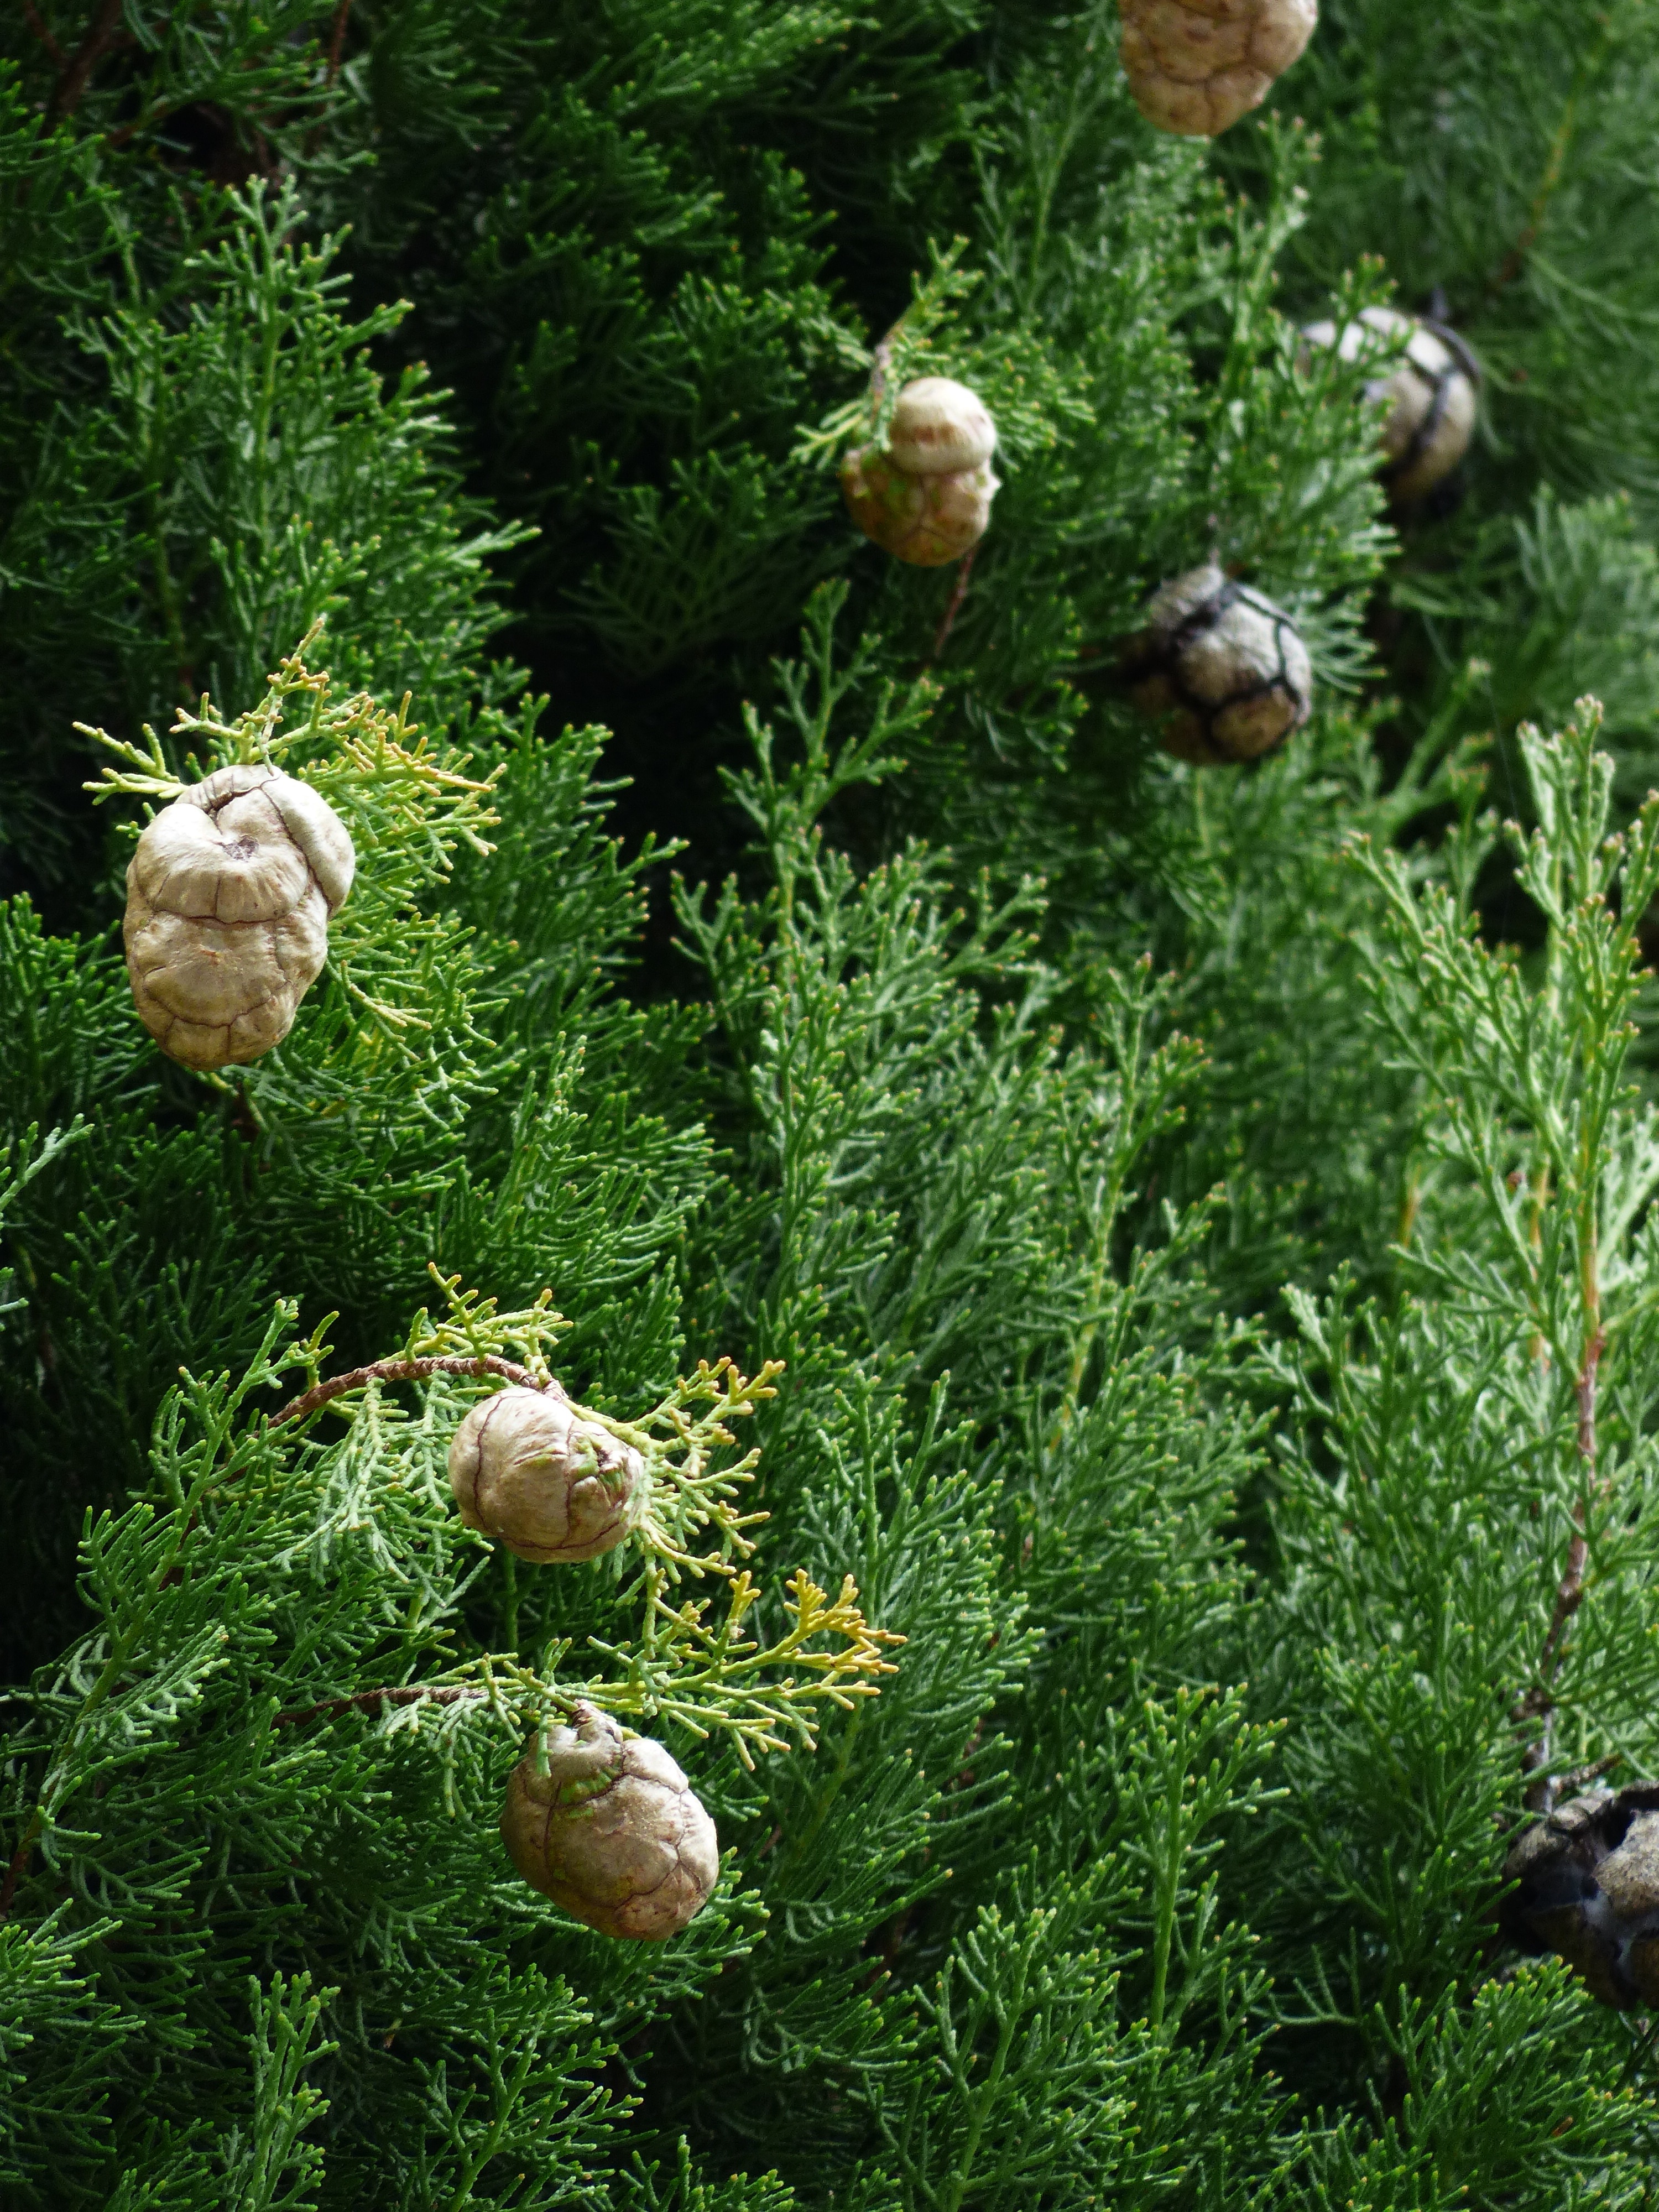
tree, grass, branch, plant, lawn, flower, herb, botany, garden, fir, flora, conifer, christmas decoration, spruce, branches, woodland, yard, cypress, flowering plant, cupressus sempervirens, cypress under glass, cypress branch, real cypress, italian cypress, mediterranean cypress, columnar cypress, mourning cypress, cupressaceae, grass family, land plant, cupressus, cypress cone